Jure Balkovec

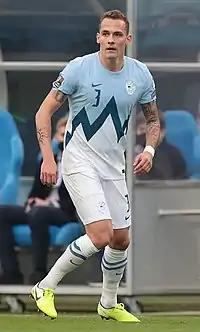
Balkovec with Slovenia in 2021

Jure Balkovec (born 9 September 1994) is a Slovenian professional footballer who plays as a left-back for Süper Lig club Fatih Karagümrük and the Slovenia national team.